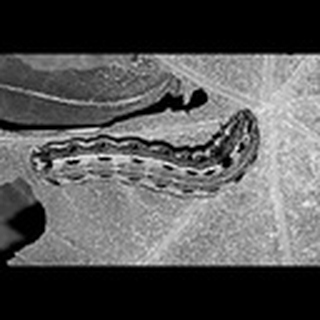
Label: cotton_army_worm